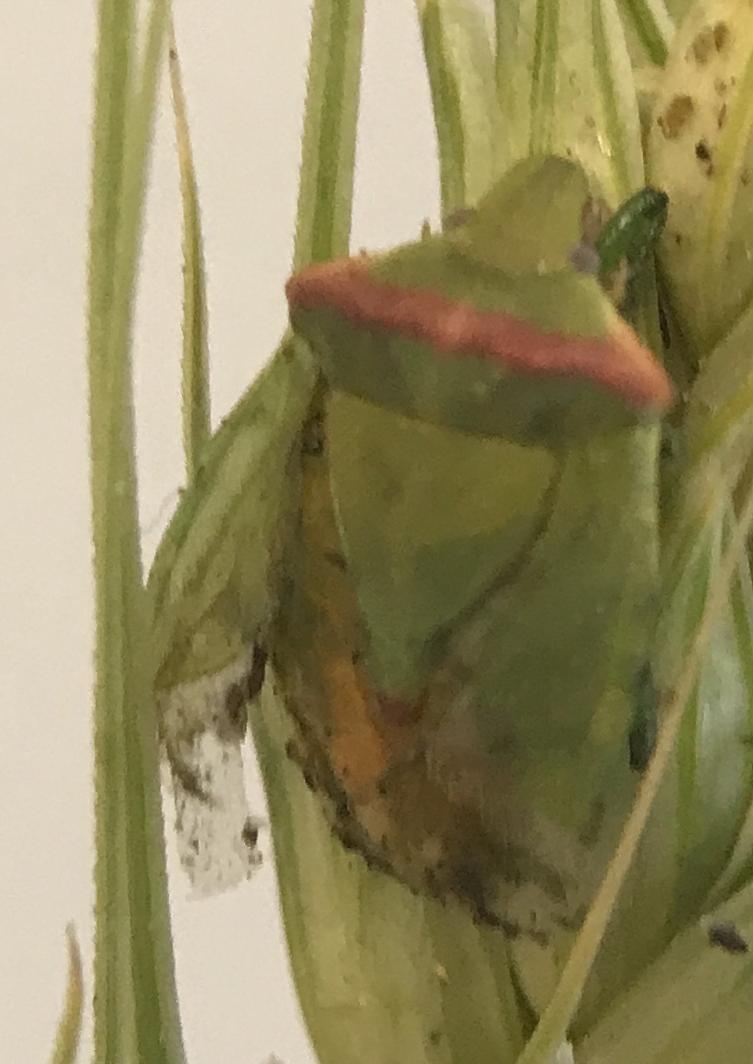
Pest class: stink_bug